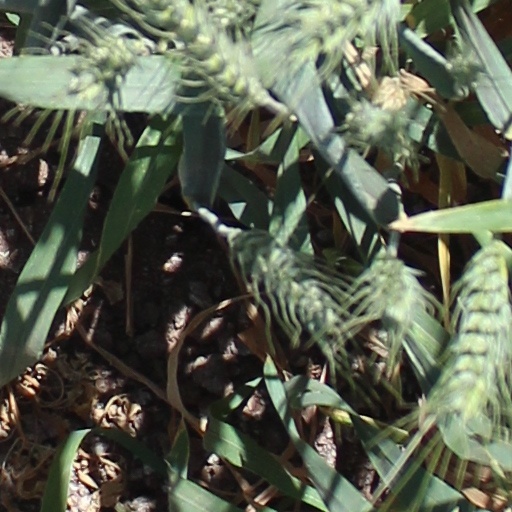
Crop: wheat